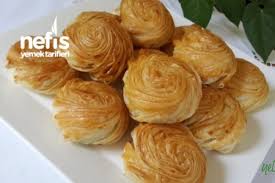
Yemek: borek